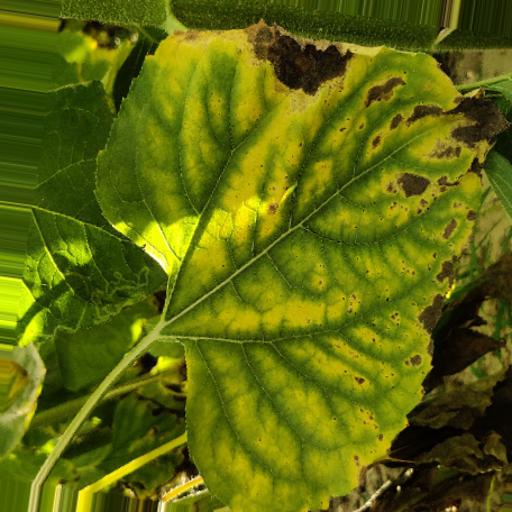
Label: Leaf_scars